Michael Gruber (actor)

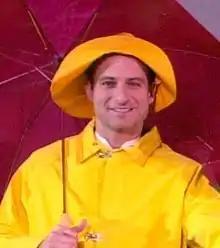
Michael in "Singin' In The Rain", Music Theatre Of Wichita, 2000

He was born in Cincinnati, Ohio, the youngest of four children, two sisters and one brother. At an early age, Michael showed great interest in gymnastics and diving. He became the 2nd best diver in his age class in the world at the age of fourteen.